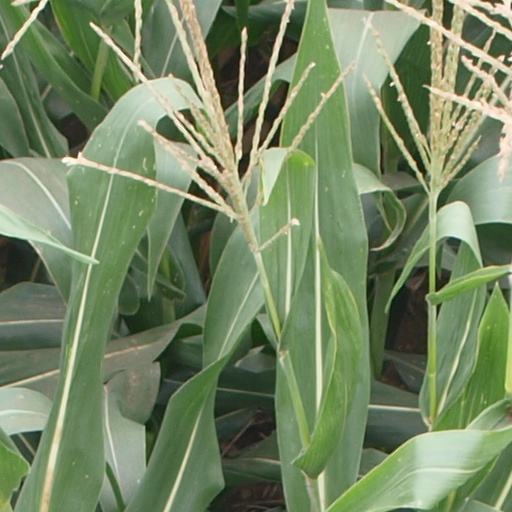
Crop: maize; corn